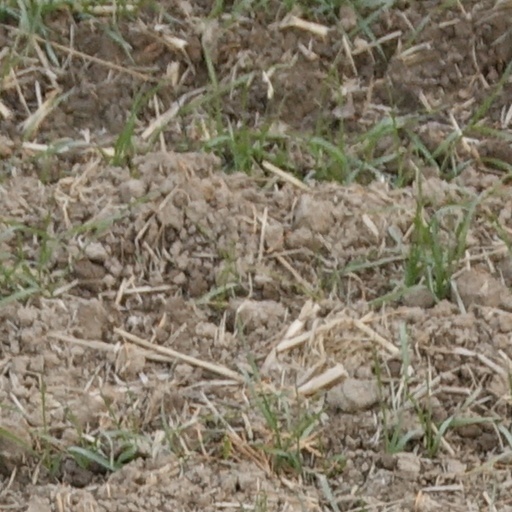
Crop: wheat